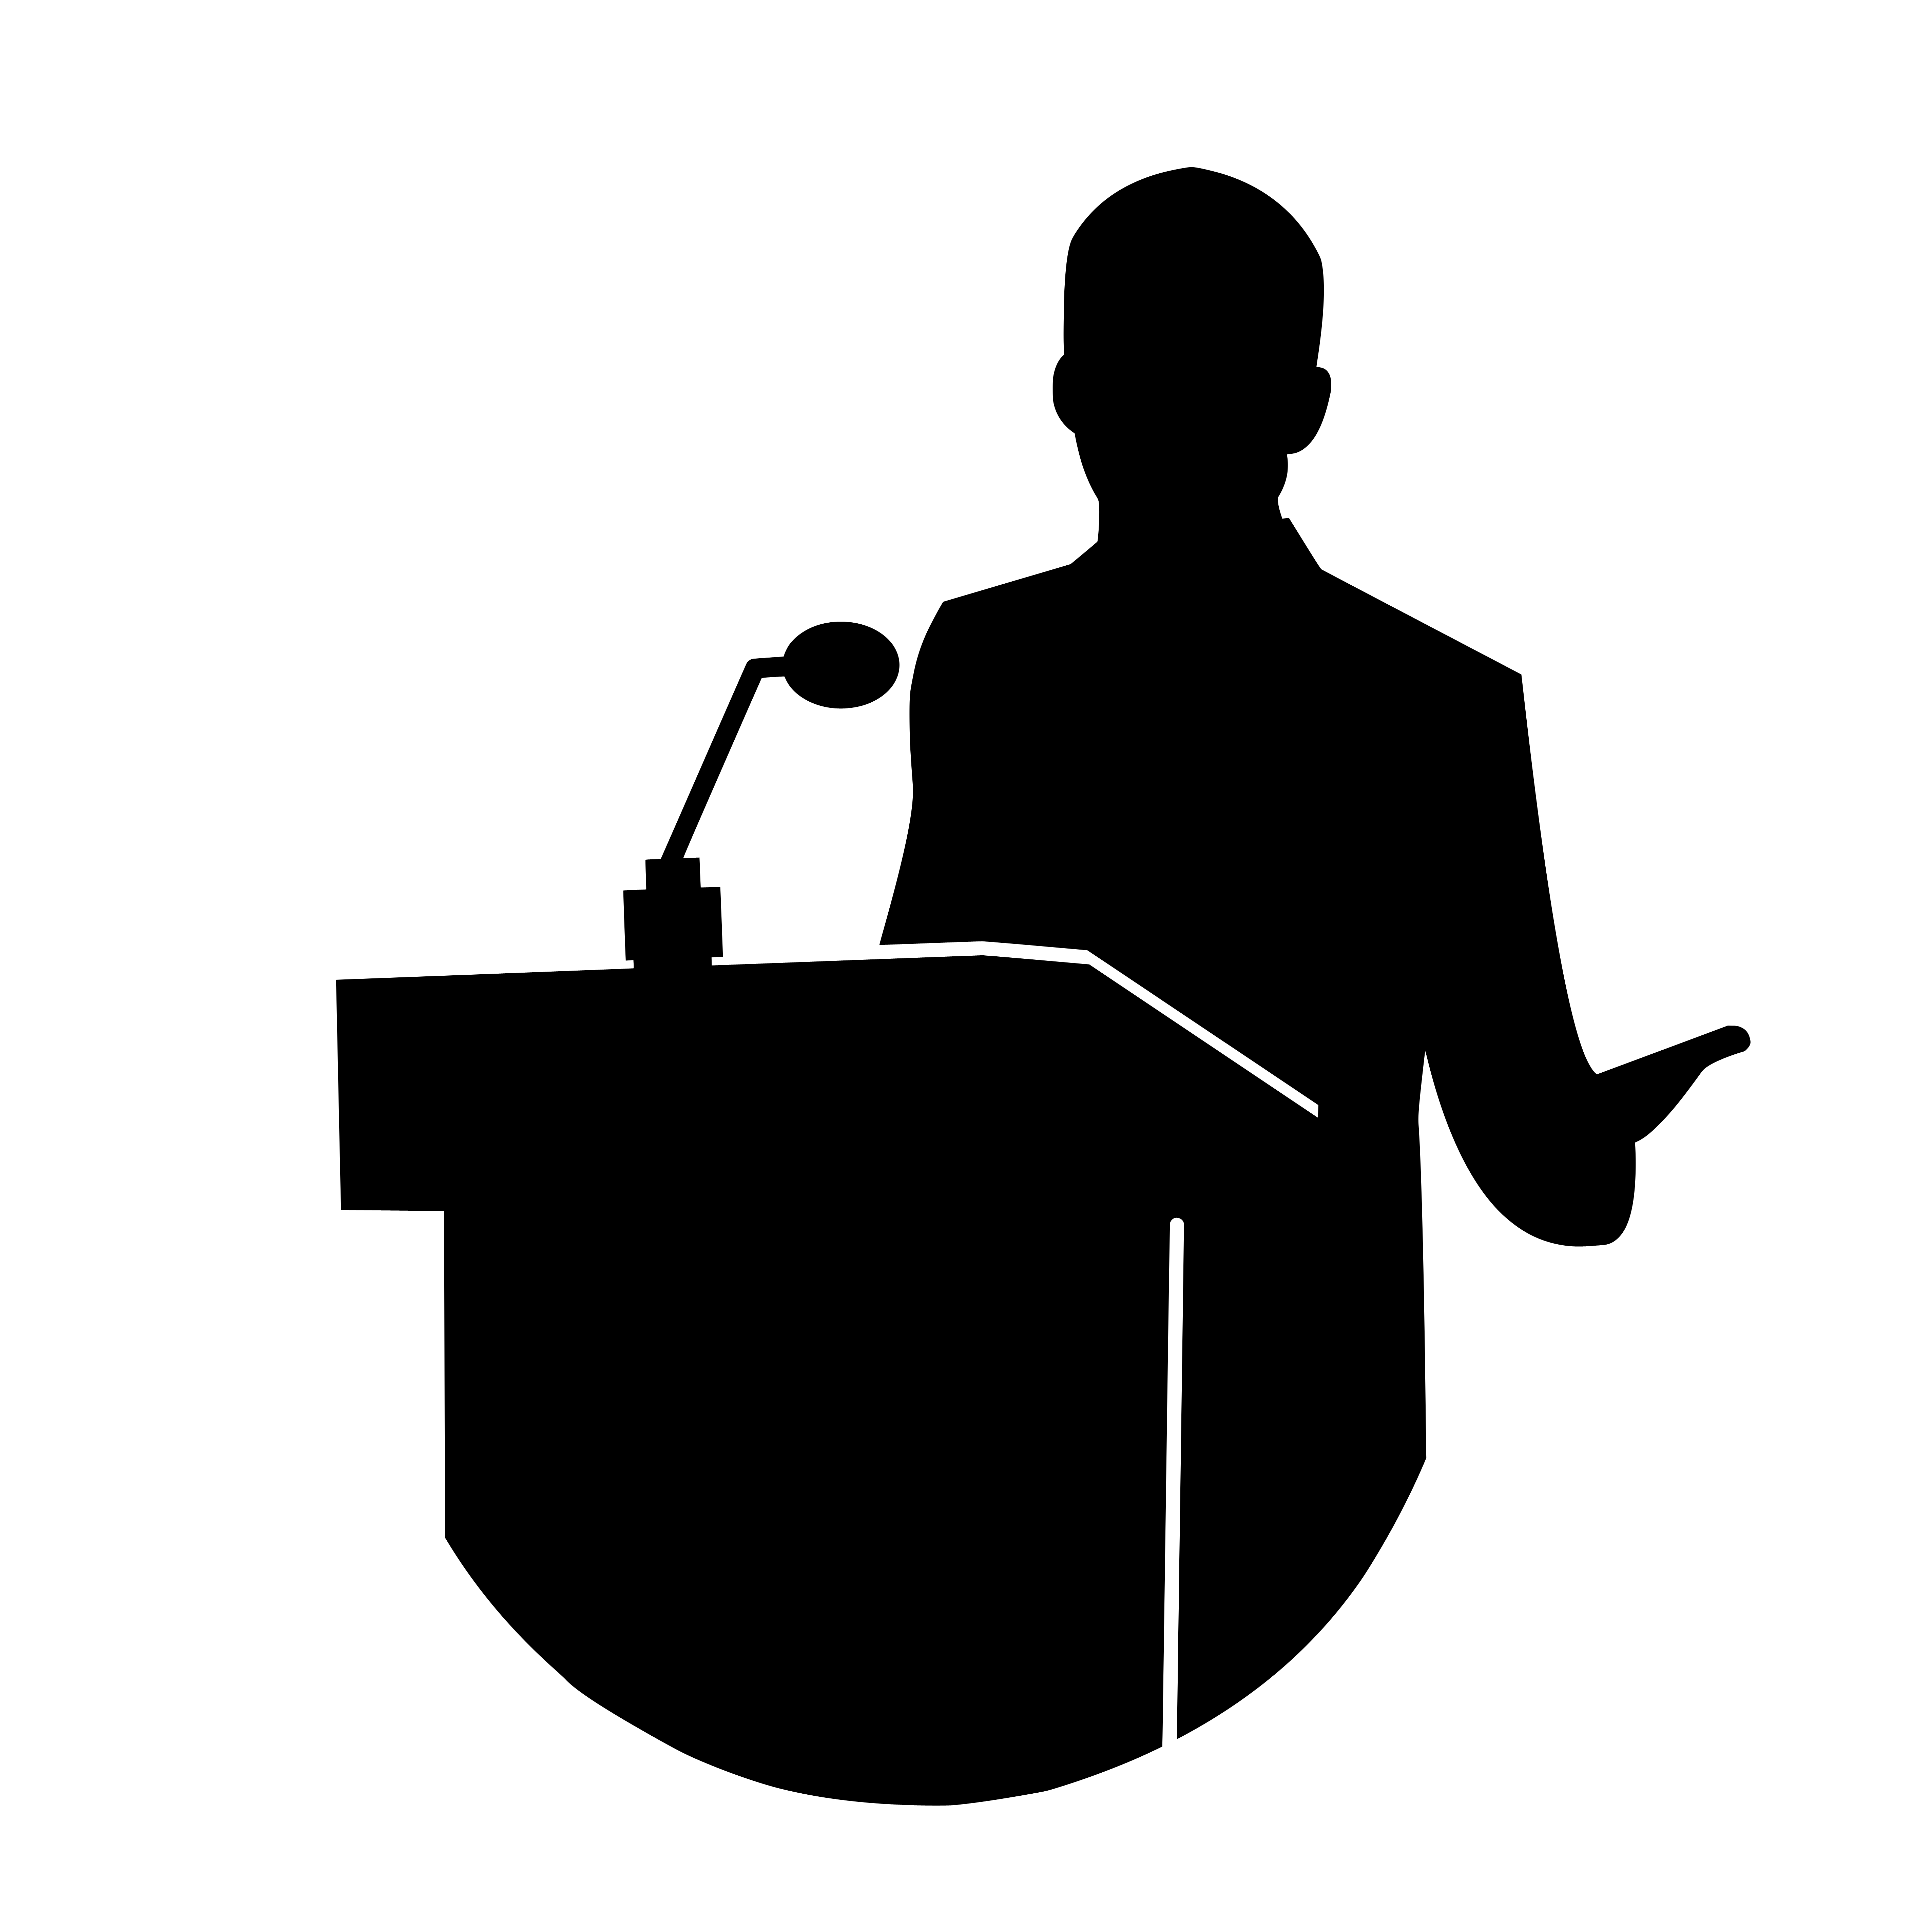
public speaking, ambassador, introduction, microphone, speech, ceo, audio, silhouette, center, communication, conference, equipment, interviewing, journalist, news, newscaster, performance, presentation, presenter, press, public, reporter, speaking, technology, political, gesture, audio equipment, sleeve, font, podium, event, thumb, job, graphics, sitting, symbol, illustration, brand, stencil, logo, employment, Public address system, orator, line art, Automotive decal, clip art